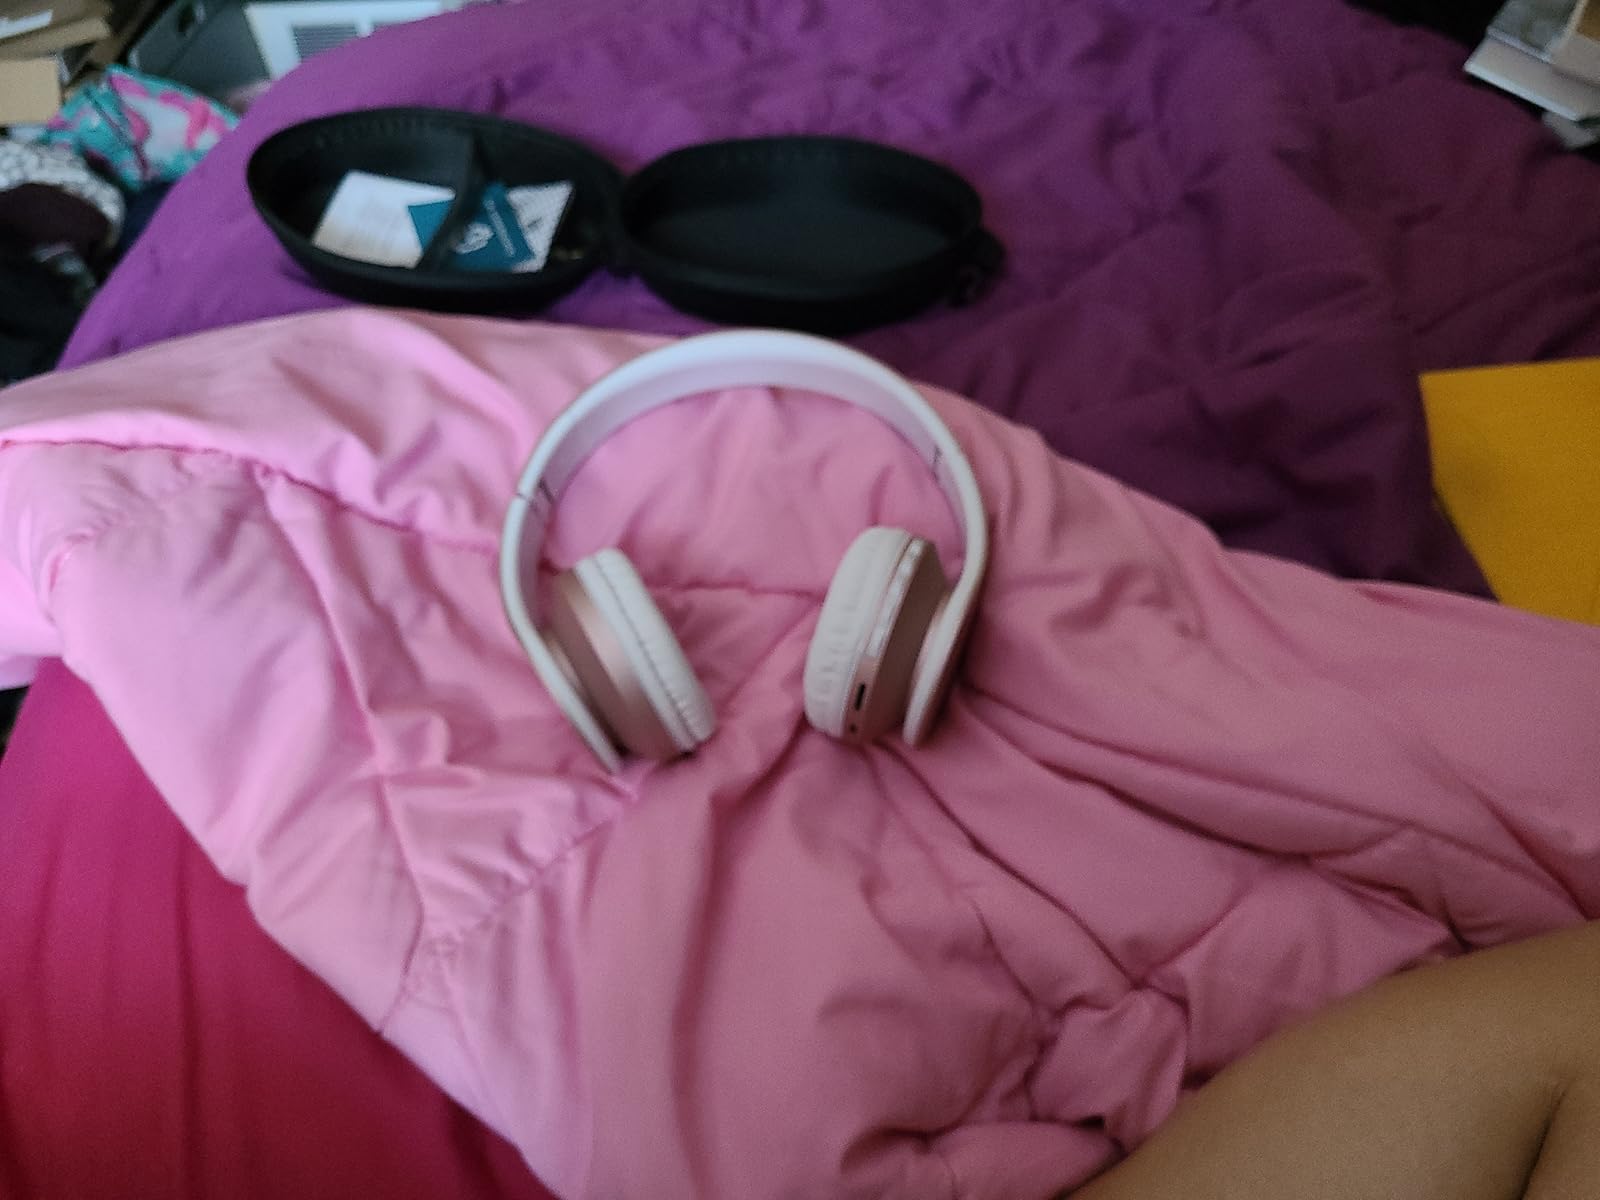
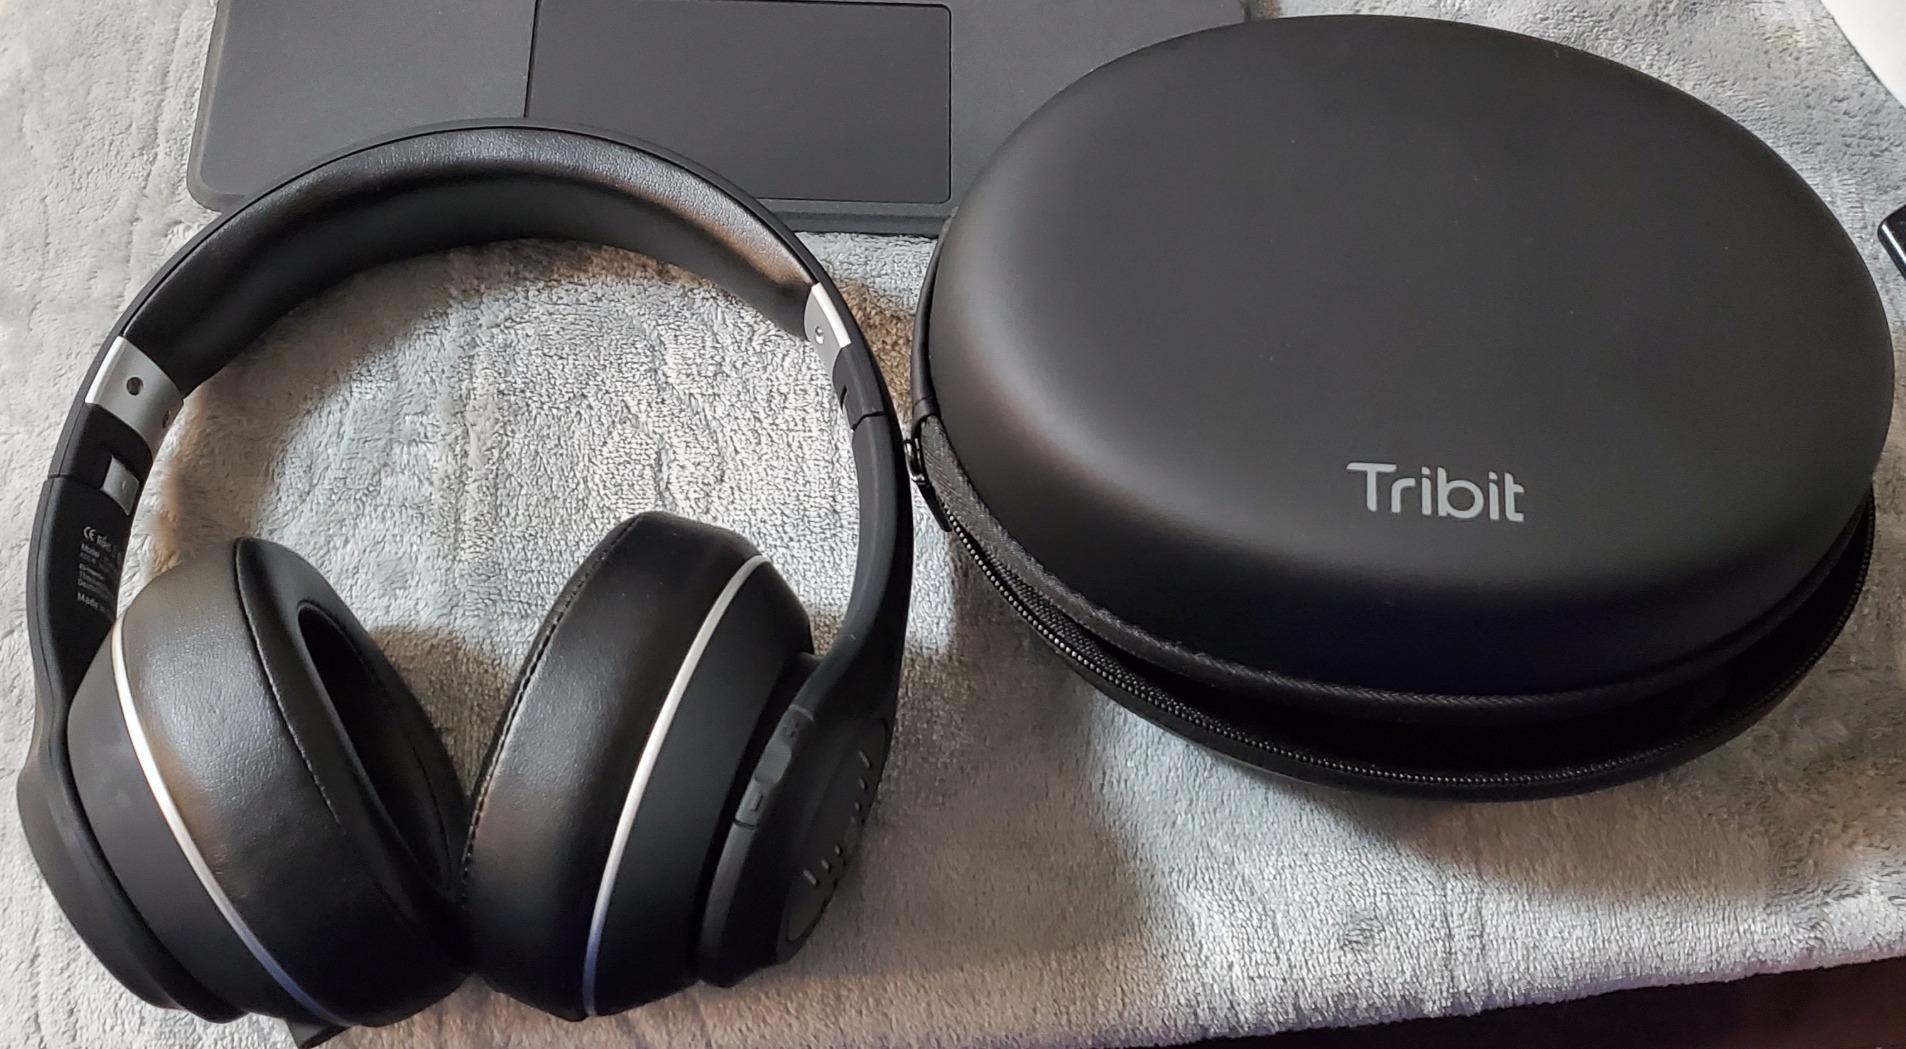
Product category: headphones
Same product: no